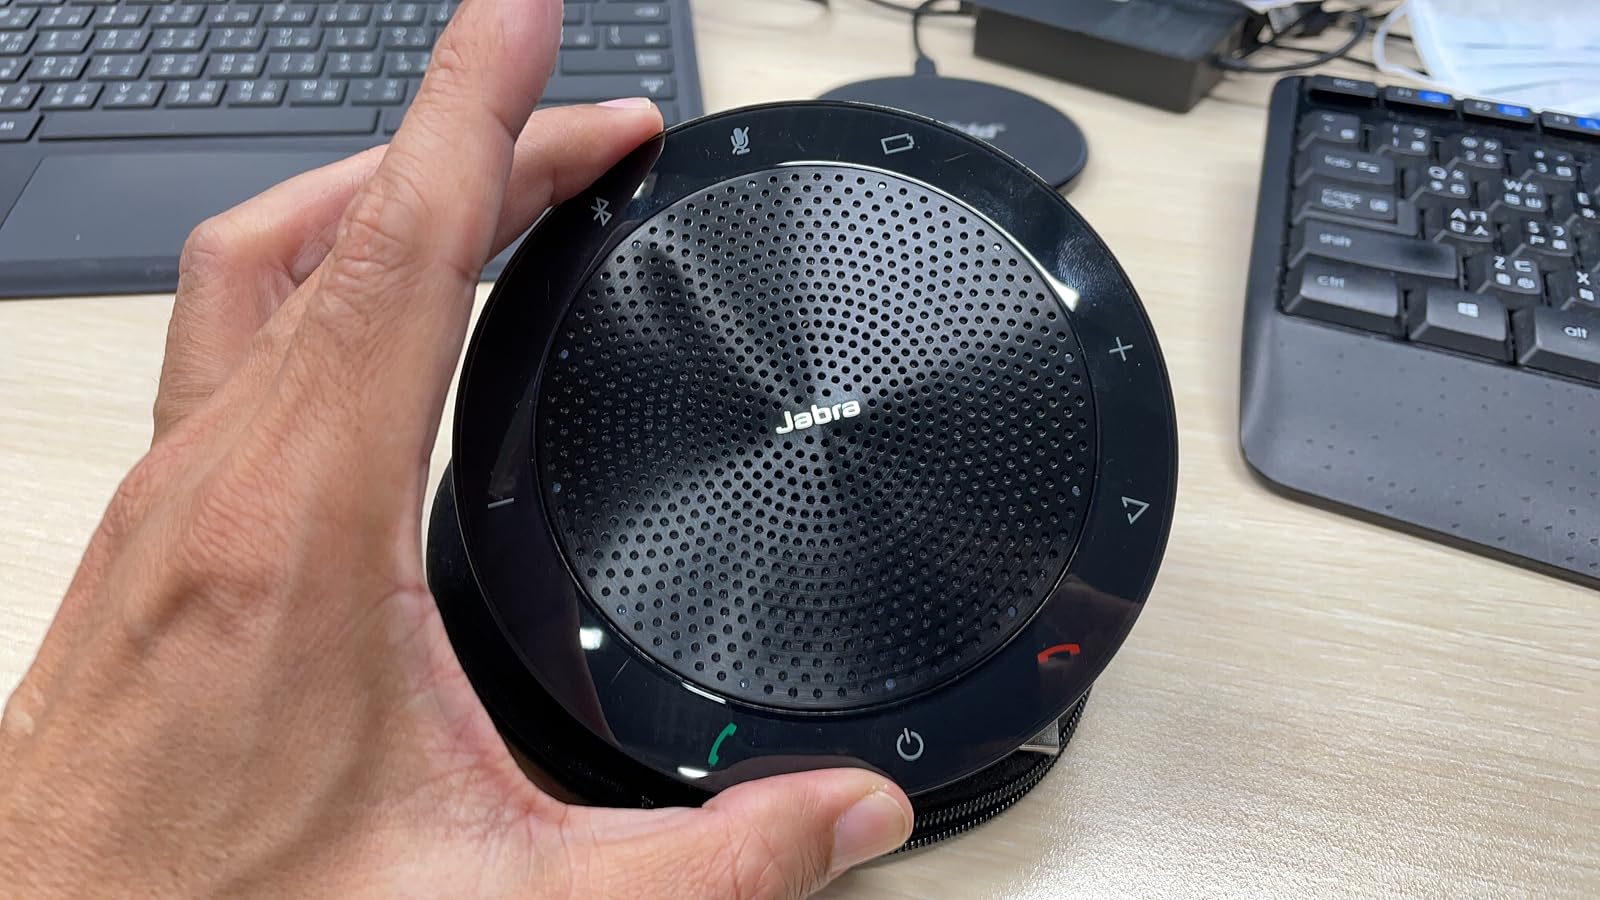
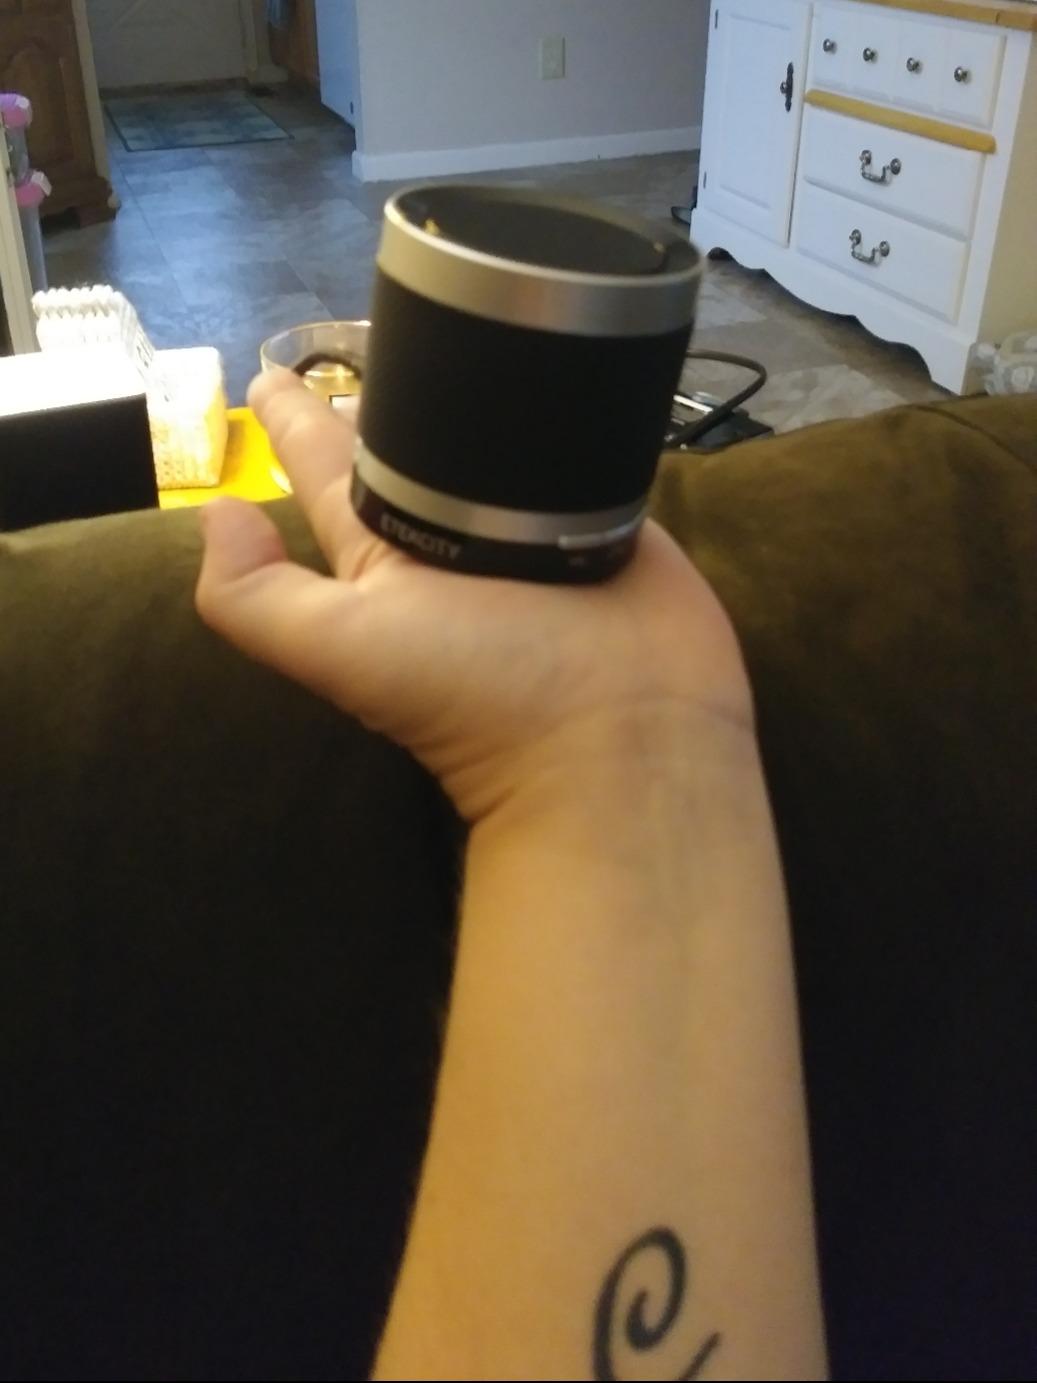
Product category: speaker
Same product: no